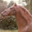
Label: horse